Ujazd, Opole Voivodeship

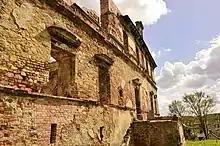
Ruins of the medieval castle

The oldest known mention of Ujazd dates back to a document of Pope Adrian IV from 1155, when it was part of the Piast-ruled Kingdom of Poland. It was granted town rights in 1223 by Bishop of Wrocław Wawrzyniec. Already in the 13th century, a Catholic parish and municipal council existed in the town. Its name is of Polish origin.